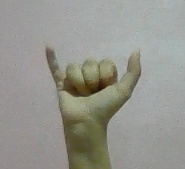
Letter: ya